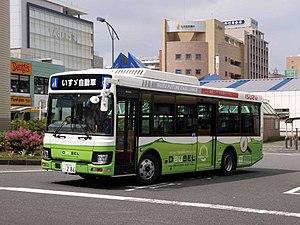
euglena Co., Ltd est une entreprise japonaise qui cultive et exploite l'euglena, un type de microalgue. La société est fondée en 2005 et est actuellement basée à Tokyo dans le quartier de Minato. L'entreprise est présente dans les domaines de l'alimentaire, des cosmétiques ainsi que du biocarburant. En effet, depuis 2010, l'entreprise fait des recherches sur l'euglena comme source potentielle de biocarburant. Euglena entre en 2014 dans la section principale de la bourse de Tokyo.